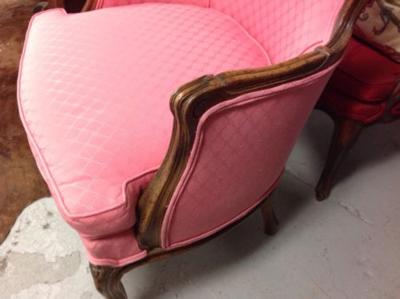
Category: chair